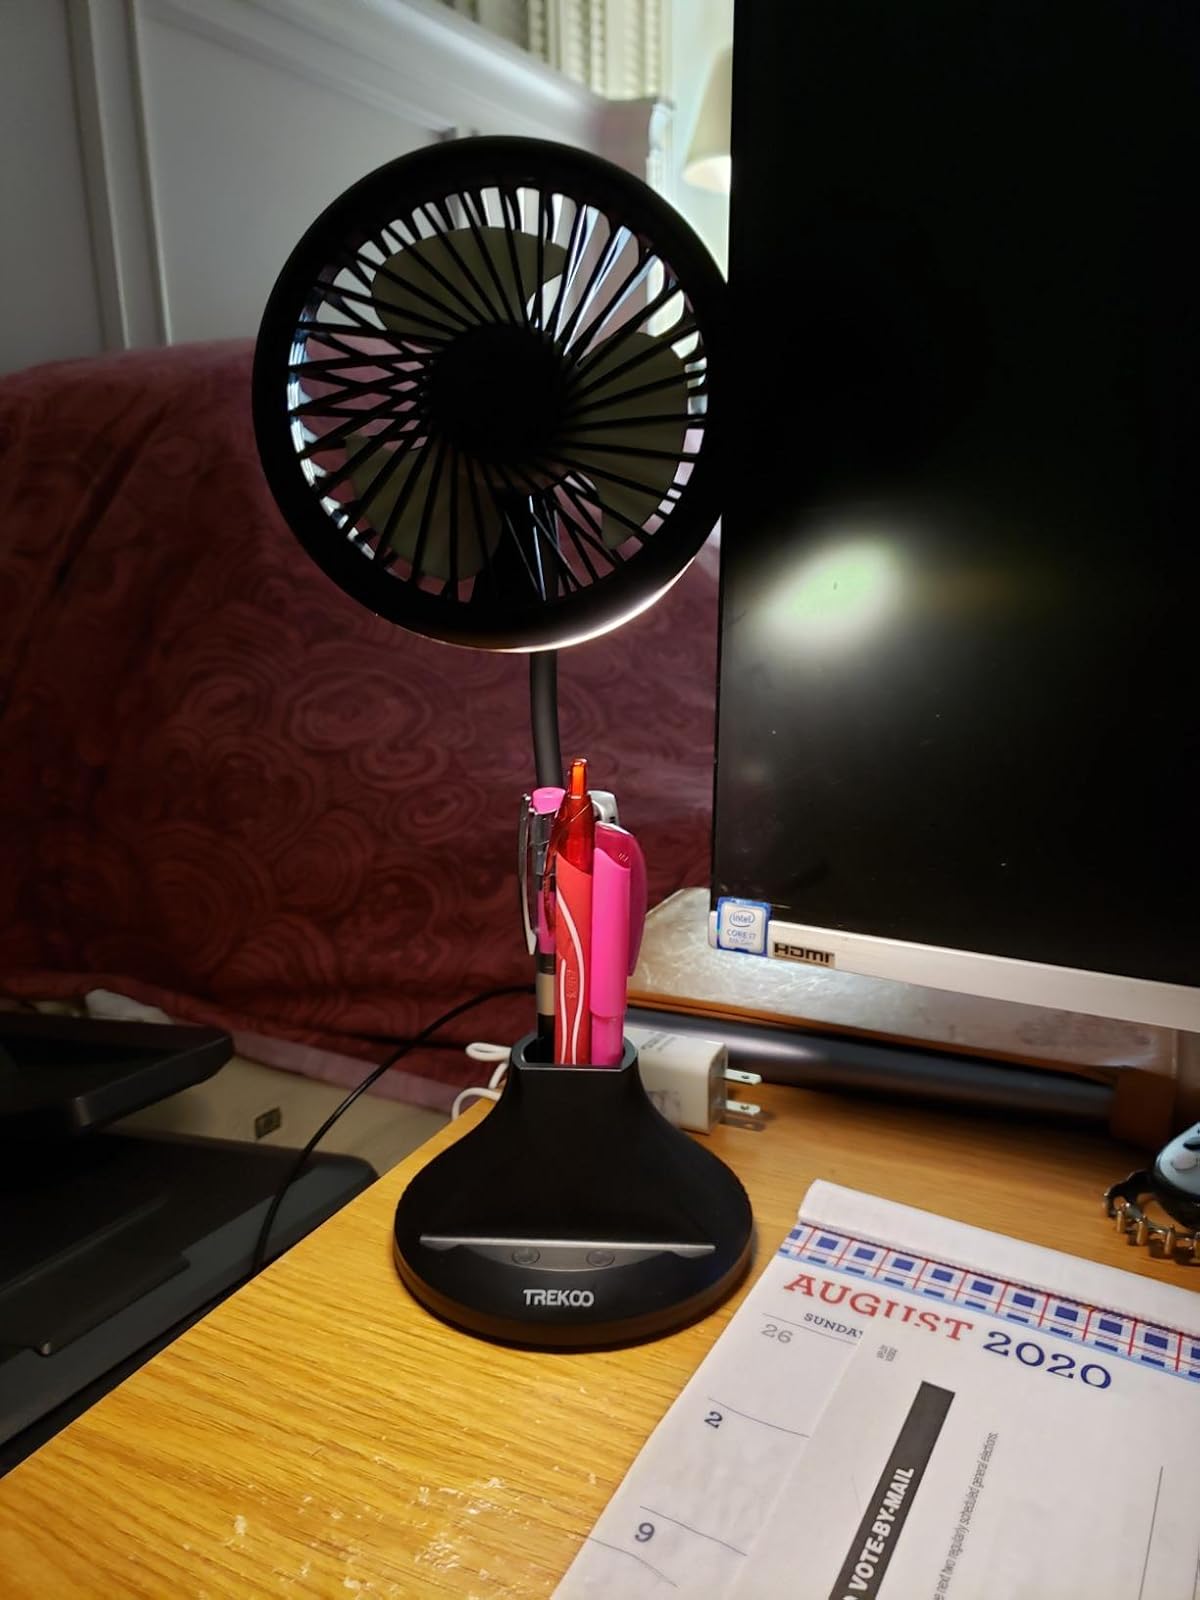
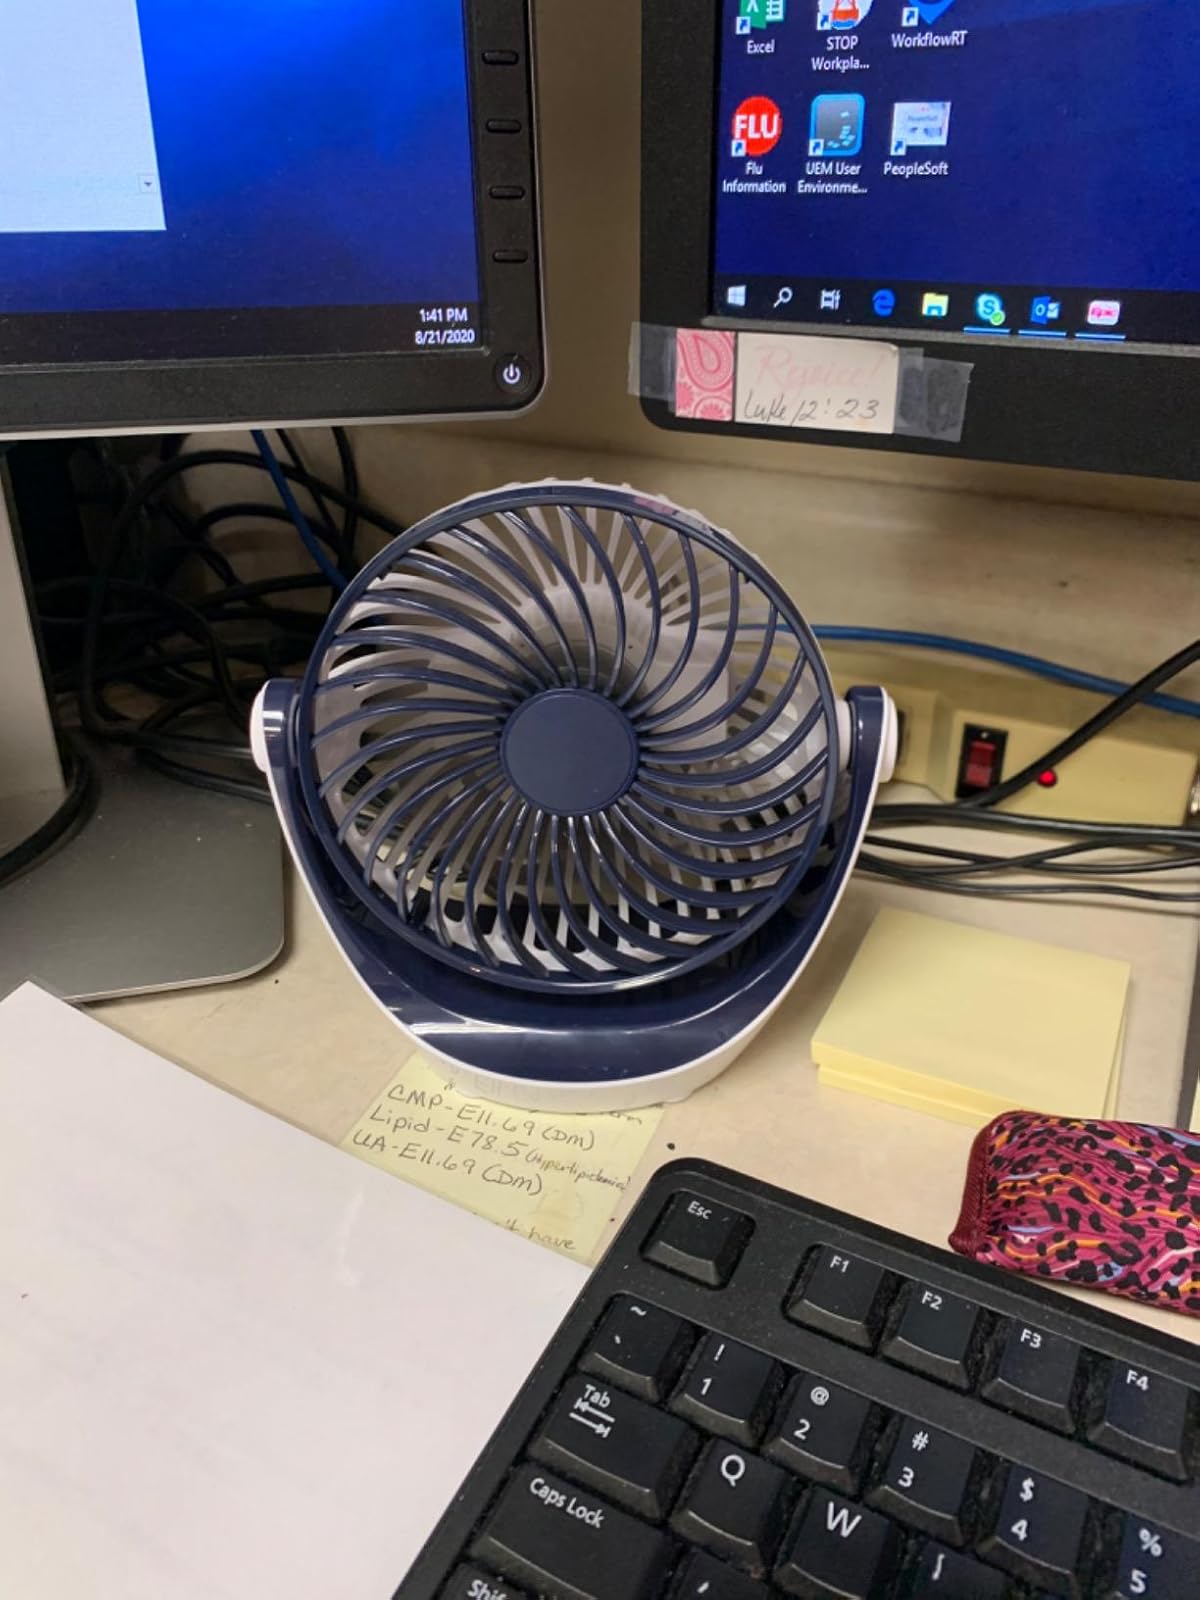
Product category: fan
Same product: no